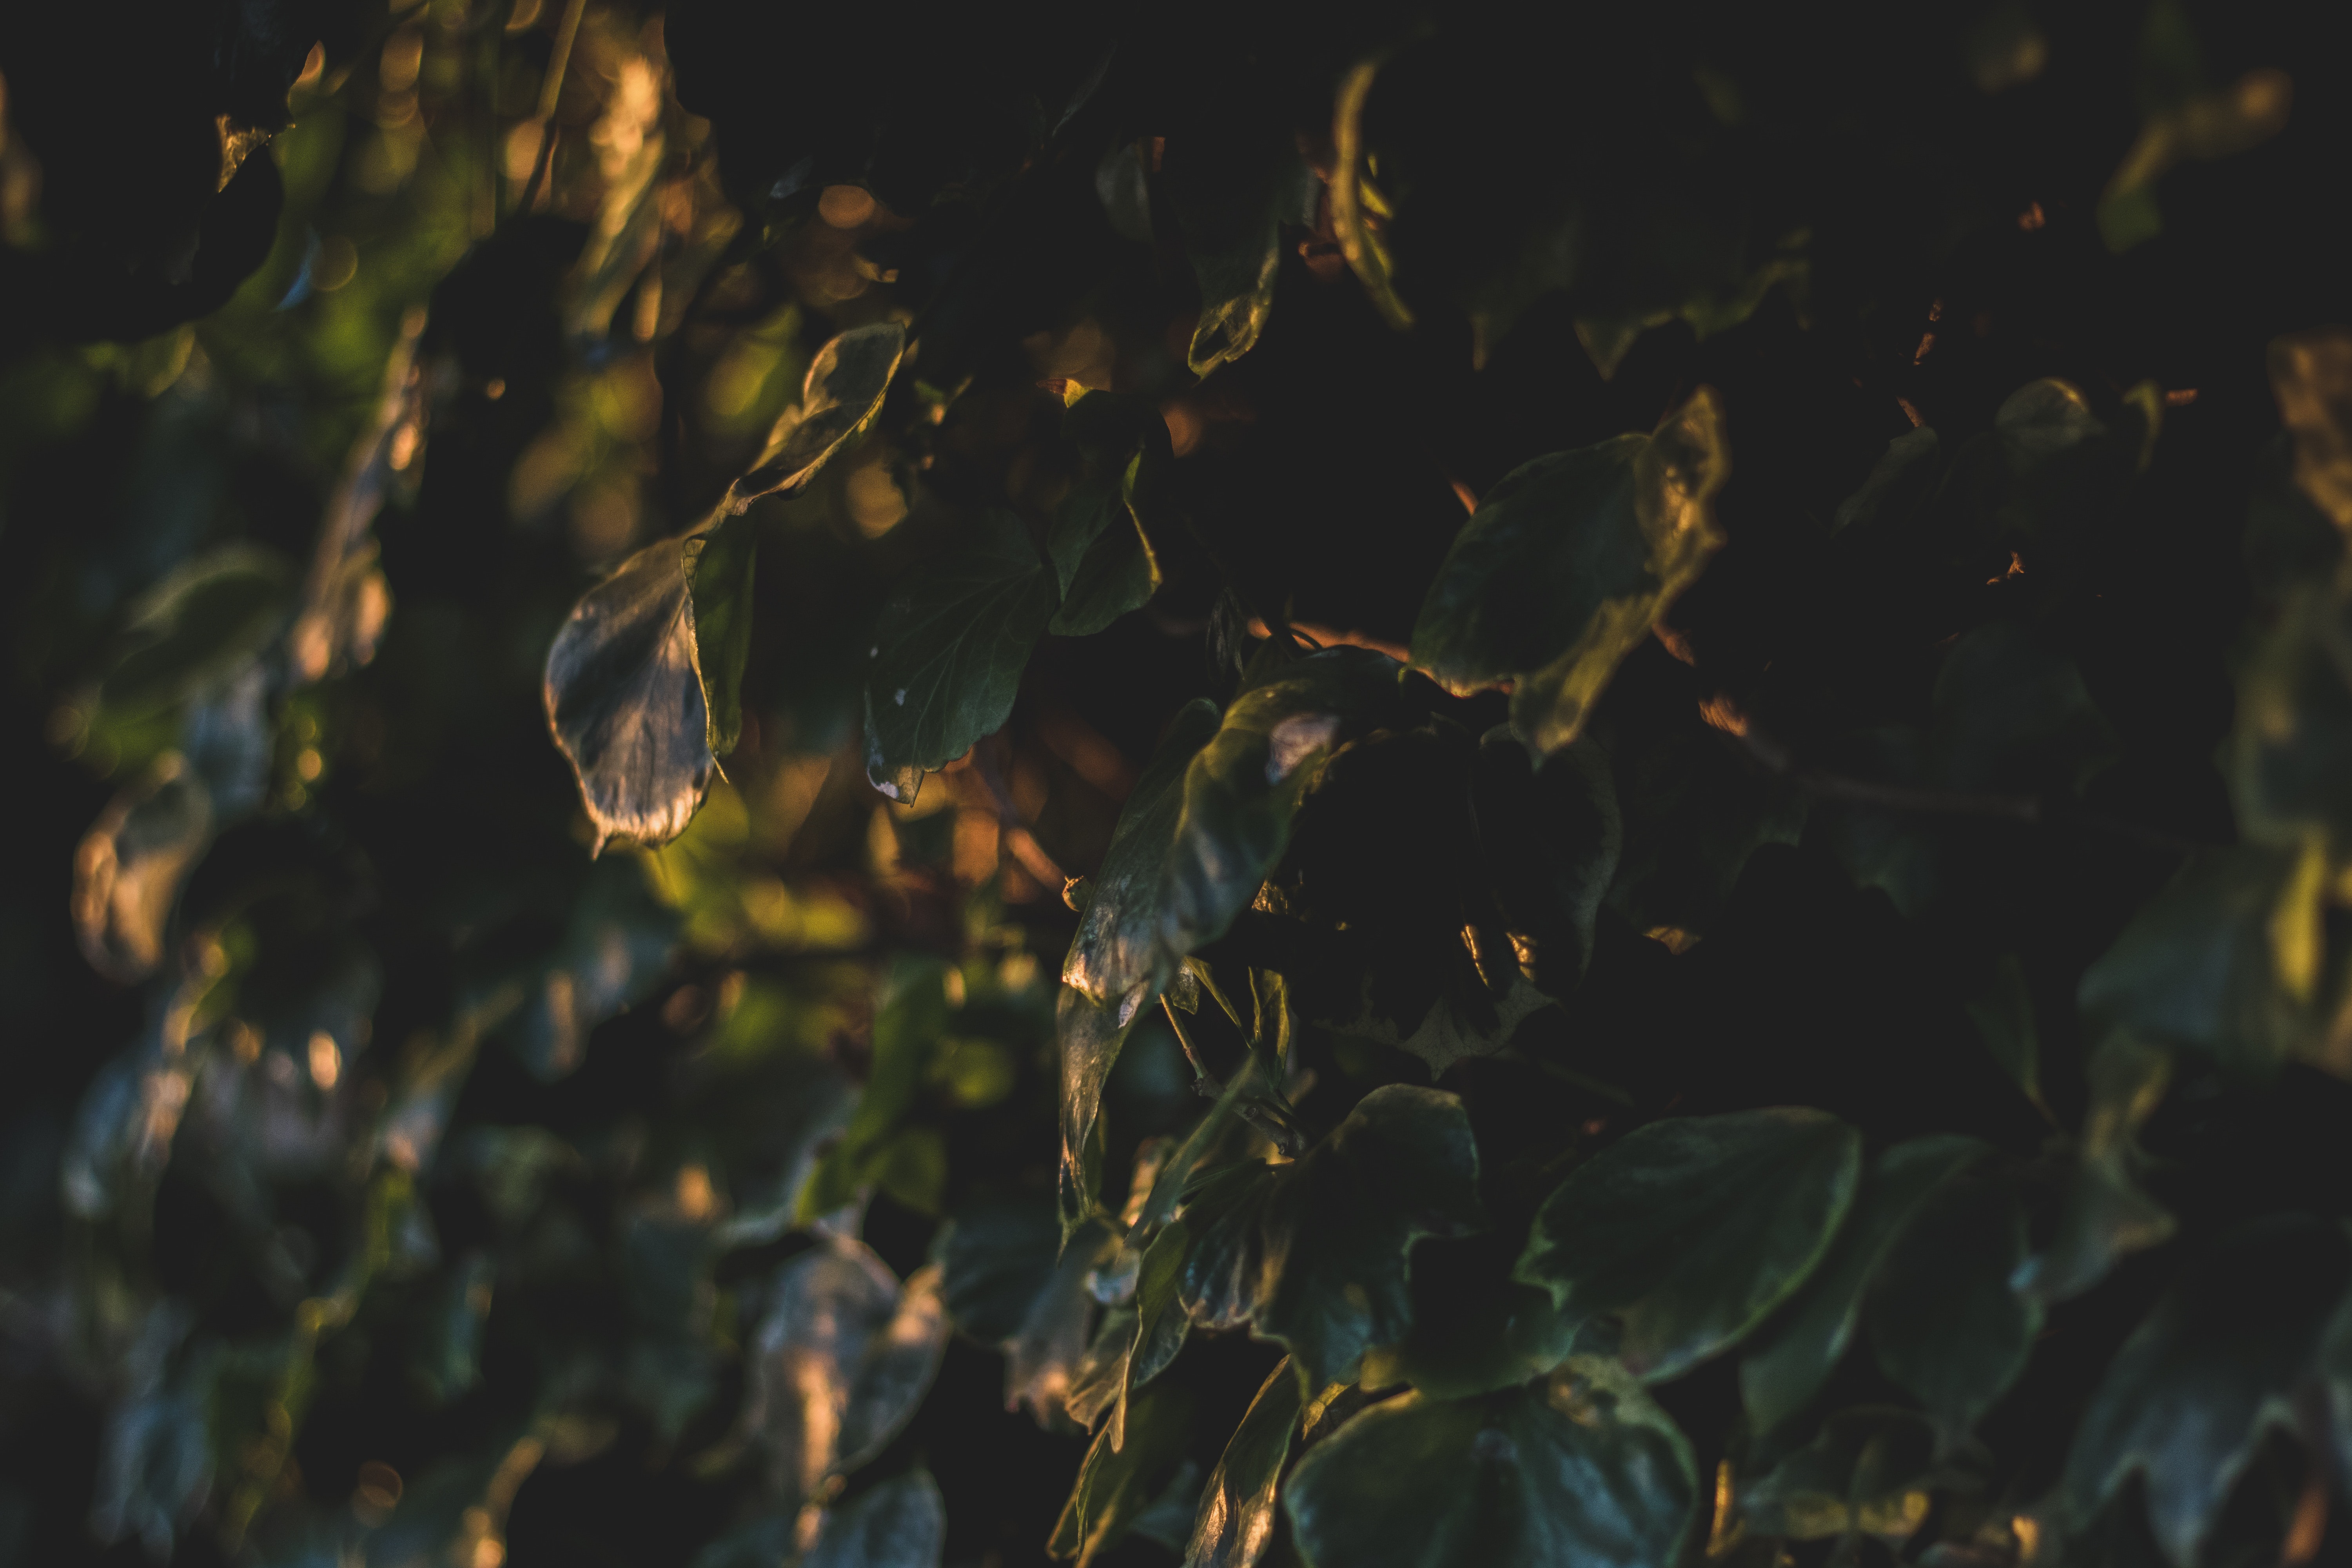
water, black, green, leaf, light, sky, organism, grass, design, night, pattern, sunlight, plant, photography, branch, space, darkness